Mary Anning

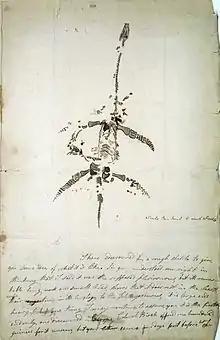
Letter and drawing from Mary Anning announcing the discovery of a fossil animal now known as "Plesiosaurus dolichodeirus" (specimen NHMUK OR PV 22656), 26 December 1823

Their first well-known find was in 1811 when Mary Anning was 12; her brother Joseph dug up a 4-foot ichthyosaur skull, and a few months later Anning herself found the rest of the skeleton. Henry Hoste Henley of Sandringham House in Sandringham, Norfolk, who was lord of the manor of Colway, near Lyme Regis, paid the family about £23 for it, and in turn he sold it to William Bullock, a well-known collector, who displayed it in London. There it generated interest, as public awareness of the age of the Earth and the variety of prehistoric creatures was growing. It was later sold for £45 and five shillings at auction in May 1819 as a "Crocodile in a Fossil State" to Charles Konig, of the British Museum, who had already suggested the name "Ichthyosaurus" for it.